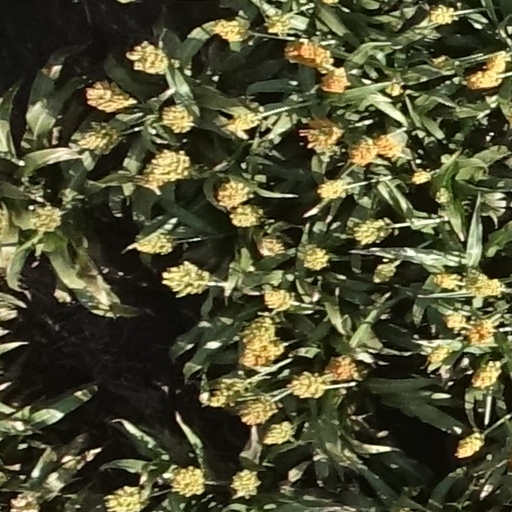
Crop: sorghum